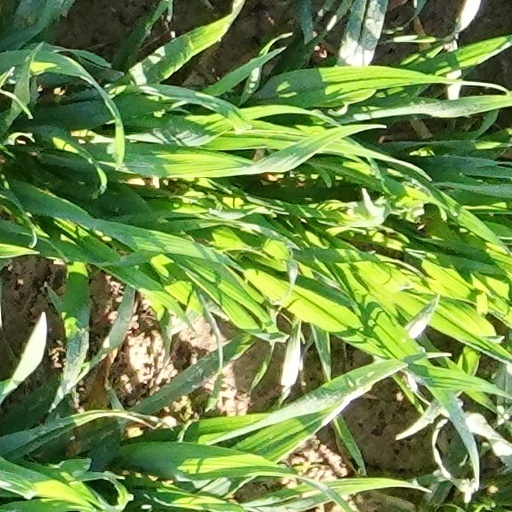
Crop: wheat